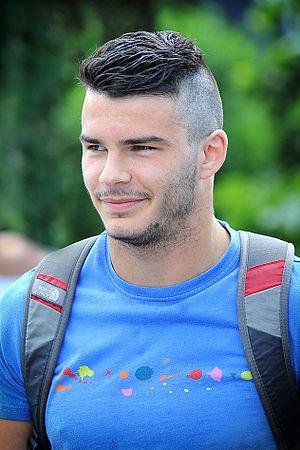
Arthur Bonnevel à l'entraînement
Hugo Bonneval, né le 19 novembre 1990 à Toulouse, est un joueur français de rugby à XV évoluant au poste d'arrière au sein de l'effectif de la Section paloise, après avoir été formé et joué huit ans au Stade français et évolué trois saisons avec le RC Toulon. Il peut également jouer au poste d'ailier.
Arthur Bonneval, né le 31 mai 1995 à Toulouse, est un joueur de rugby à XV français évoluant au poste de centre ou d'ailier au sein de l'effectif du Stade toulousain. Il a fréquenté toutes les équipes de France juniors et est international avec l'équipe de France de rugby à sept.
Cette page présente la saison 2016-2017 du Stade toulousain en Top 14 et en European Rugby Champions Cup.
Cette page présente la saison 2018-2019 du Stade toulousain en Top 14 et en Coupe d'Europe. La saison régulière est marquée par une série de records battus ou égalés. Ainsi, le club retrouve les premières places du classement et un jeu enthousiasment historiquement produit par le club. Premier à l'issue de la phase régulière, l'équipe se qualifie directement pour les demi-finales. Vainqueur de La Rochelle en demi, le Stade toulousain retrouve l'ASM Clermont Auvergne en finale. Victorieux grâce notamment à deux essais de Yoann Huget, Toulouse remporte son 20ᵉ bouclier de Brennus.